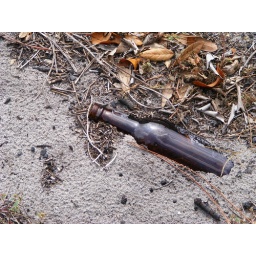
Beer bottle buried in sand in the orange groves.